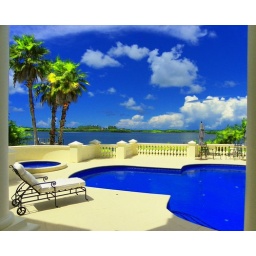
Beautiful Florida blue sky and view of the Bay. Life is good in Paradise!